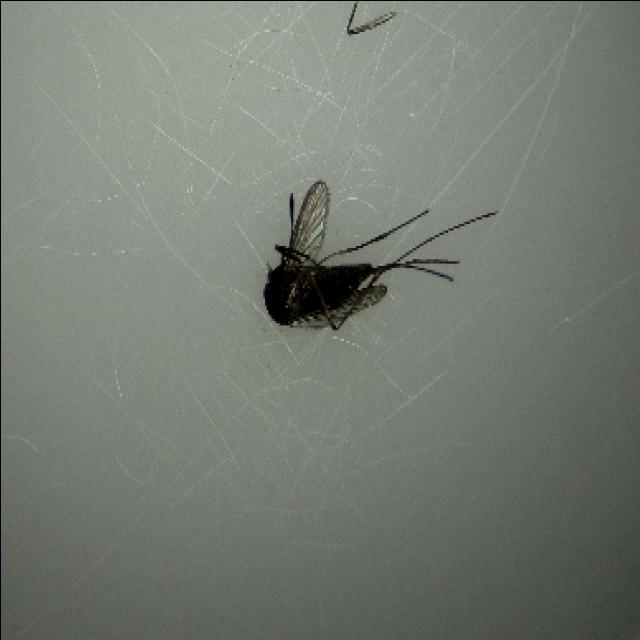
Species: culex_tritaeniorhynchus